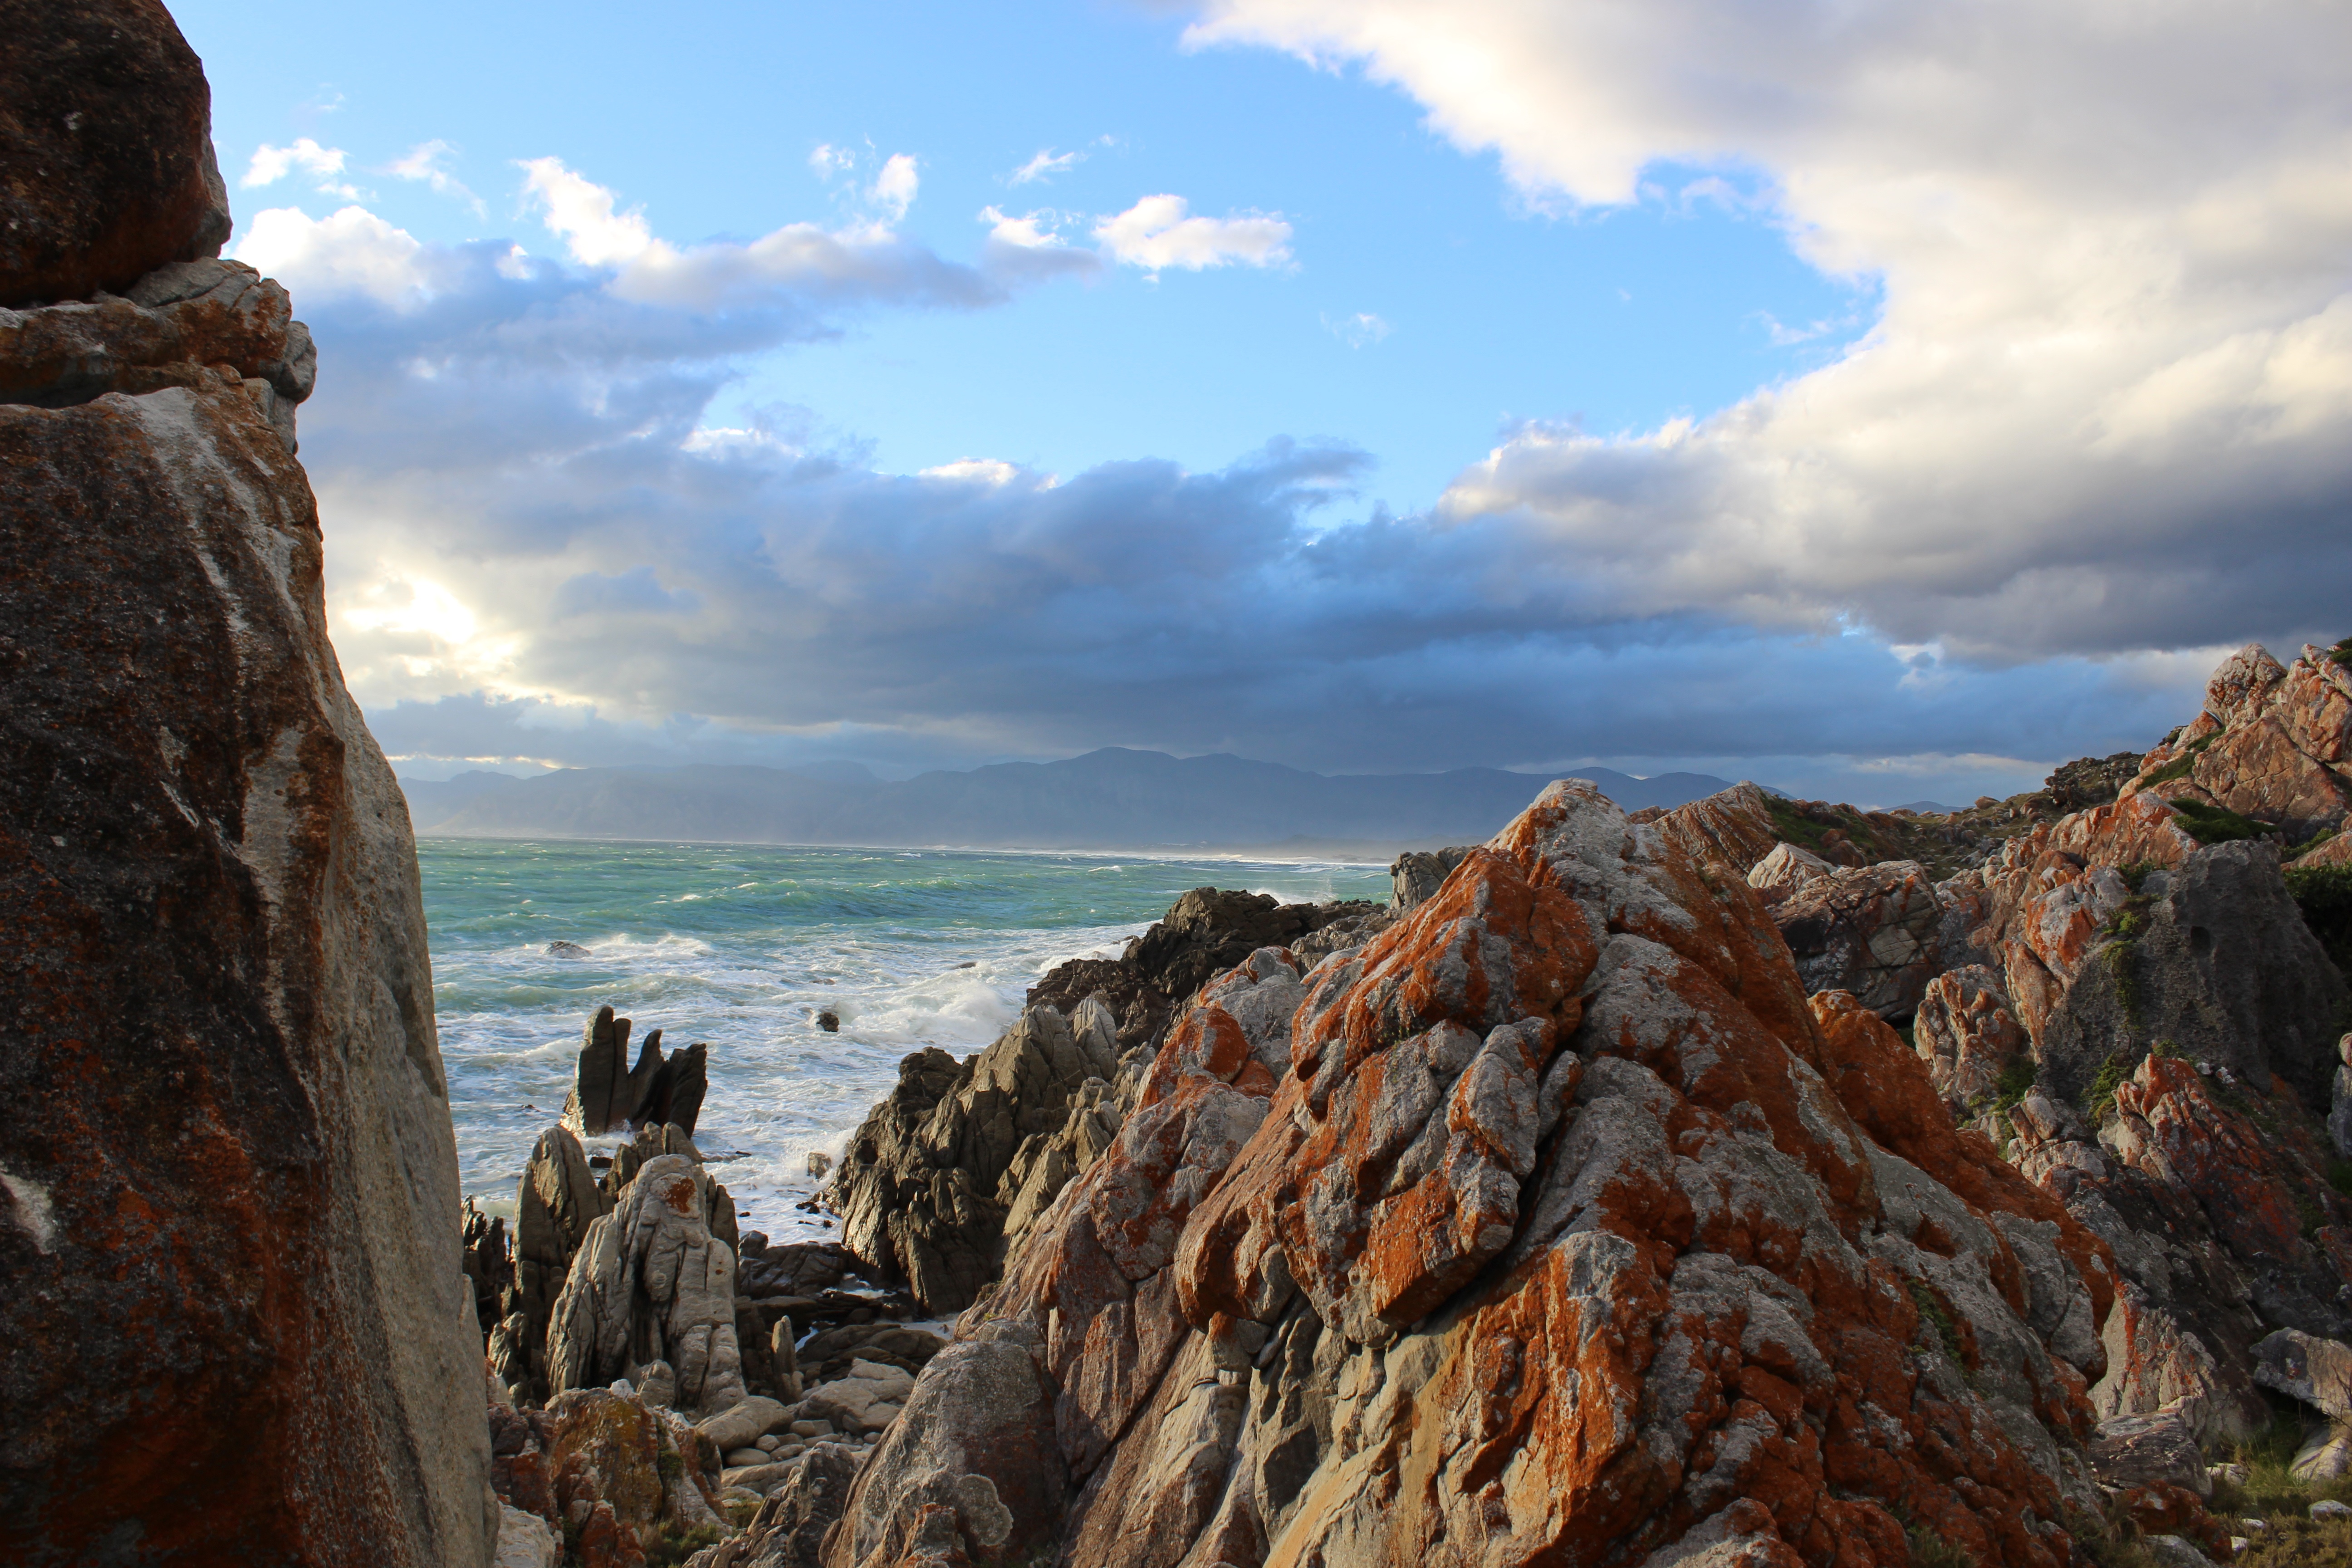
beach, landscape, sea, coast, nature, rock, ocean, horizon, walking, mountain, cloud, shore, wave, mountain range, vacation, formation, cliff, terrain, material, geology, cape, landform, geographical feature